Iran–Iraq War

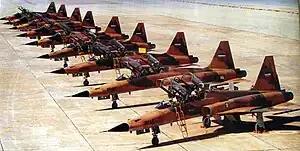

The Iraqis, realising that the Iranians were planning to attack, decided to preempt them with Operation al-Fawz al-'Azim (Supreme Success) on 19 March. Using a large number of tanks, helicopters, and fighter jets, they attacked the Iranian buildup around the Roghabiyeh pass. Though Saddam and his generals assumed they had succeeded, in reality the Iranian forces remained fully intact. The Iranians had concentrated much of their forces by bringing them directly from the cities and towns throughout Iran via trains, buses, and private cars. The concentration of forces did not resemble a traditional military buildup, and although the Iraqis detected a population buildup near the front, they failed to realise that this was an attacking force. As a result, Saddam's army was unprepared for the Iranian offensives to come.